Soko G-4 Super Galeb

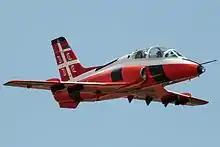
Serbian Air Force G-4T (serial "23601") used as a target tug

During the early 1990s, Yugoslavia embarked upon an upgrade programme for its G-4 fleet. Reportedly, this programme primarily revolved around the integration of new air-to-air and air-to-ground missiles, as well as an improved aiming capability, adjustments to raise engine reliability, and enhanced electronics.